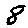
Label: 8